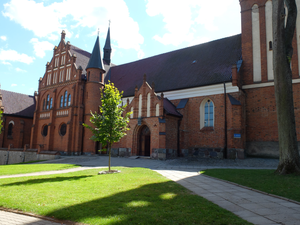
Notre-Dame de Gietrzwałd est le vocable sous lequel est invoquée la Vierge Marie, telle qu'elle serait apparue, du 27 juin au 16 septembre 1877, 166 fois à deux jeunes filles polonaises : Justyna Szafranska et Barbara Samulowska. Le 11 septembre 1977, à l'occasion du centenaire des apparitions, le Mᵍʳ Józef Drzazga les reconnut comme authentiques et dignes de foi.